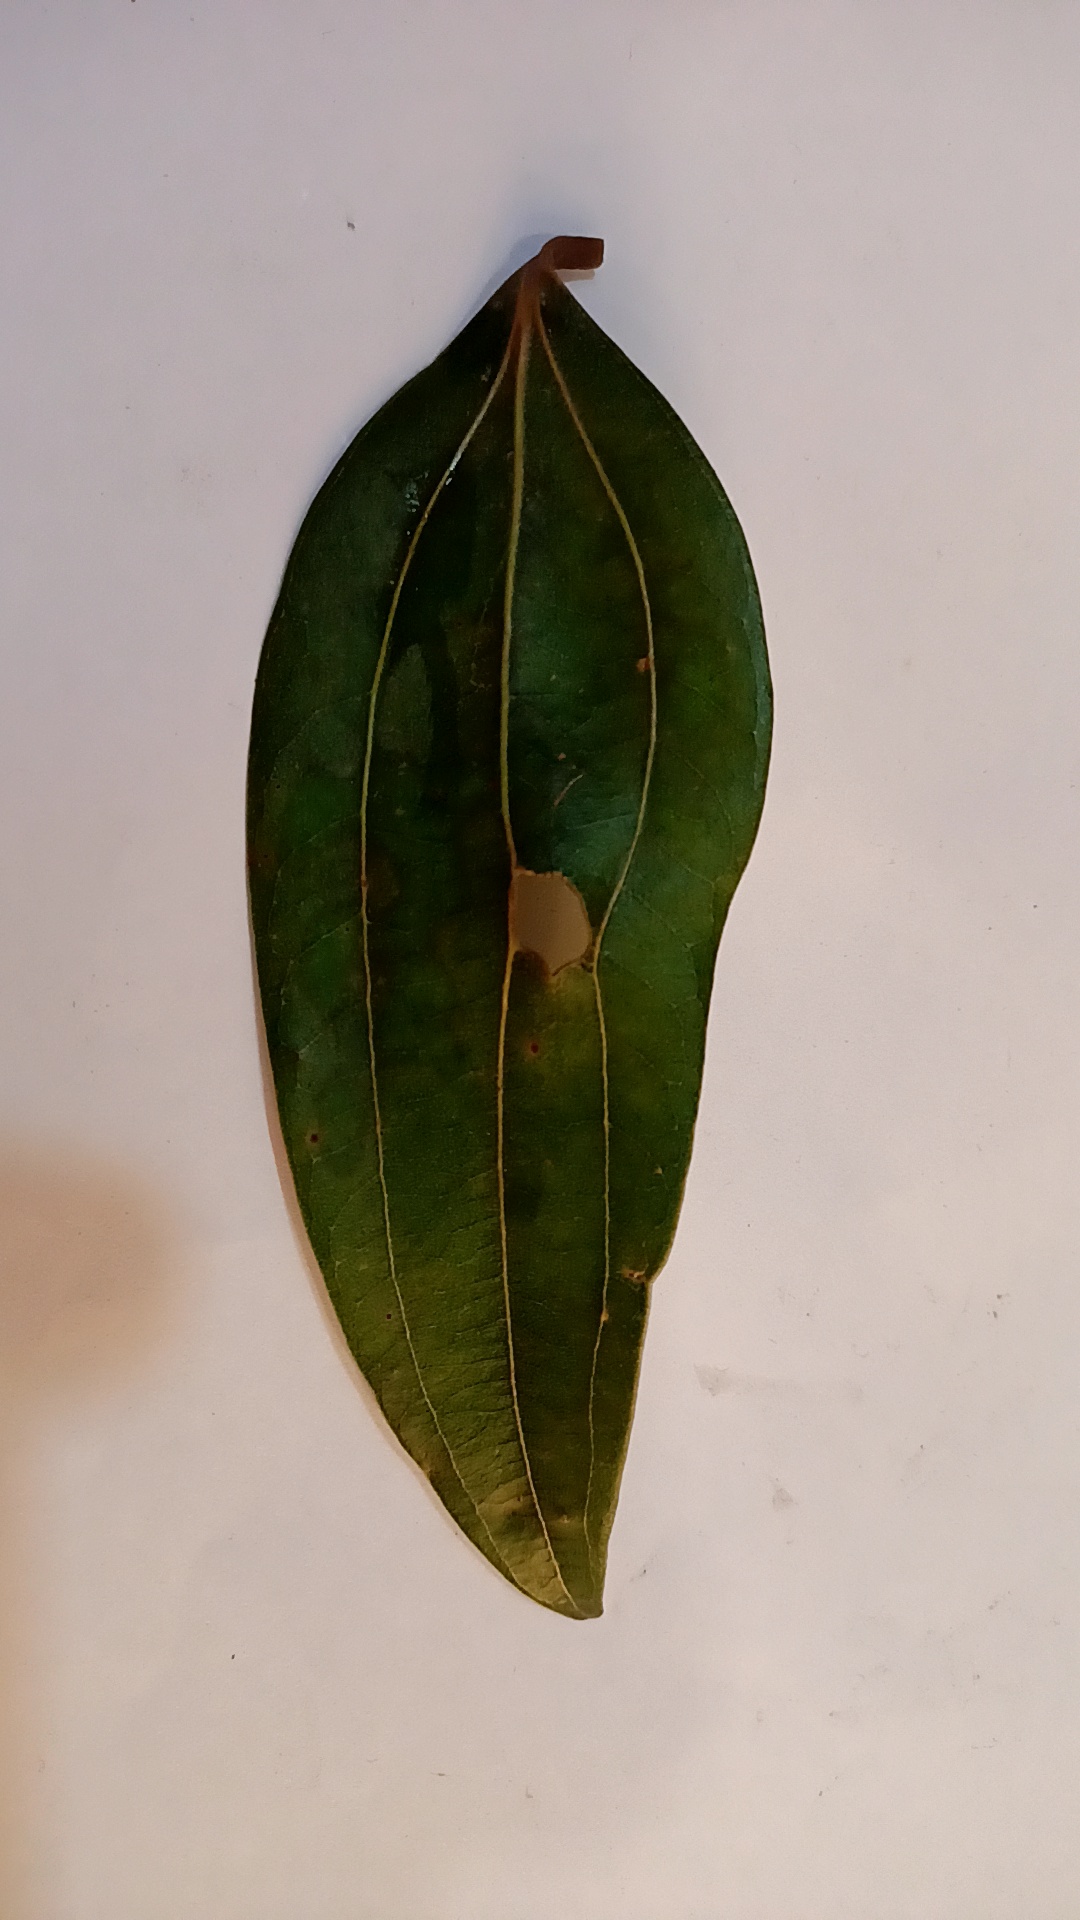
Label: Disease